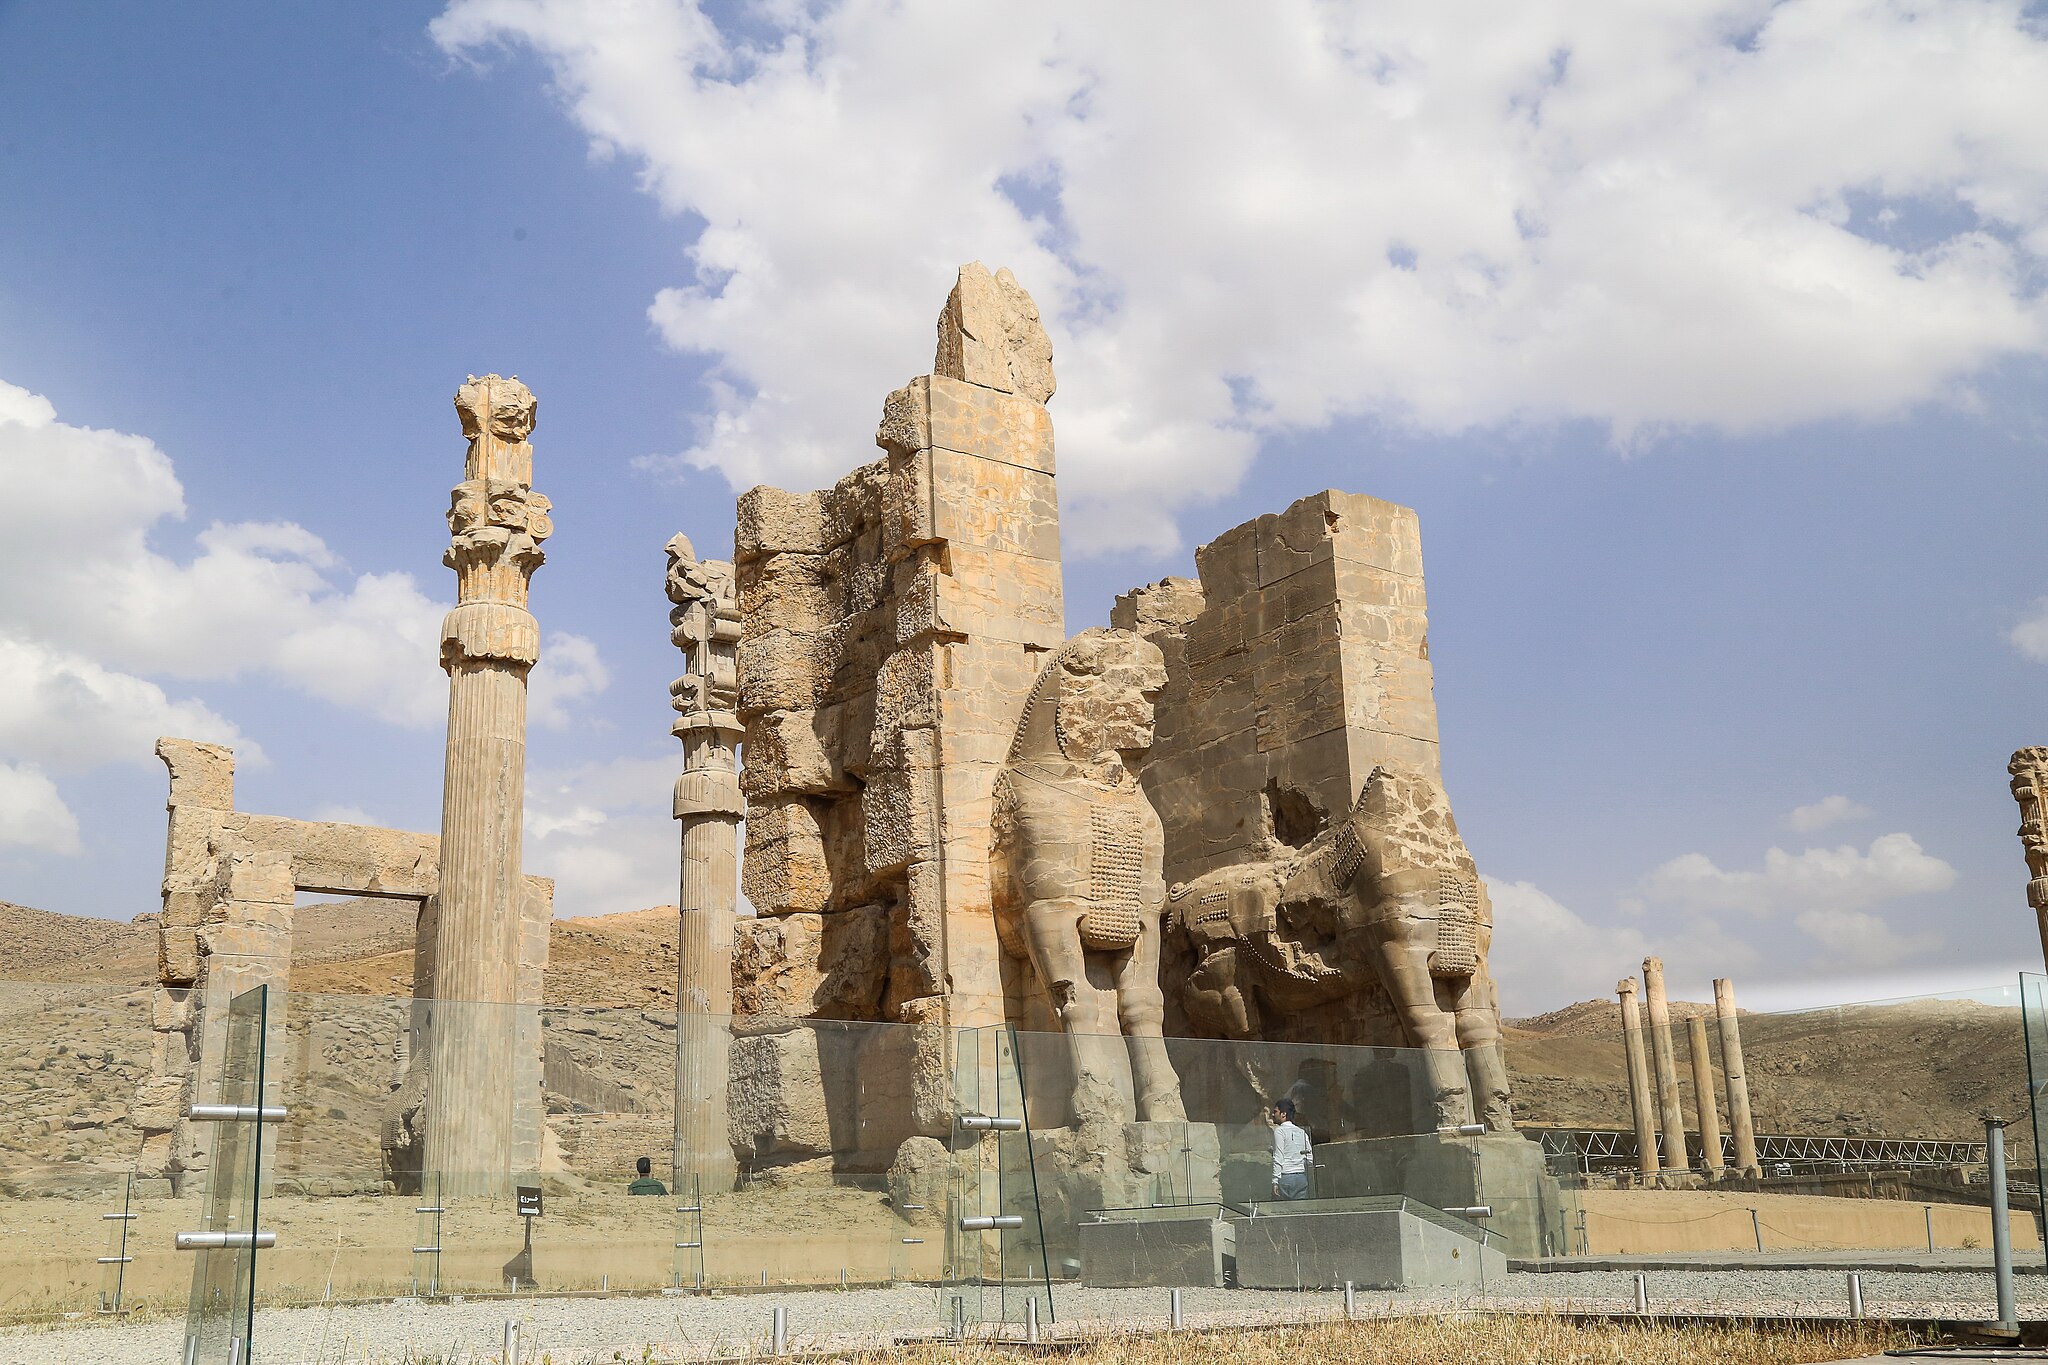
Title: تخت حمشید ایران
Date: 2016-05-10 15:00:56
Categories: Gate of All Nations, Images from Wiki Loves Monuments 2018, Self-published work, Cultural heritage monuments in Iran with known IDs, Uploaded via Campaign:wlm-ir, Images from Wiki Loves Monuments in Marvdasht, 2016 in Persepolis, Images from Wiki Loves Monuments 2018 in Iran